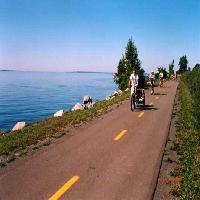
Weather: sun or clear